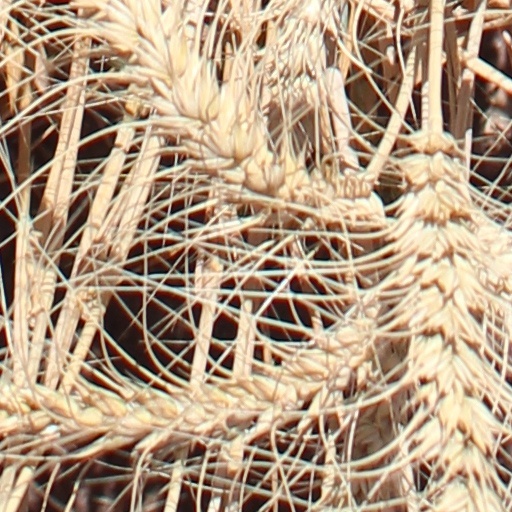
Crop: wheat